Centre points of the United Kingdom

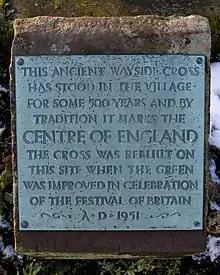
Plaque on the ancient cross at Meriden, West Midlands, the traditional centre of England

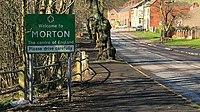
Road sign welcoming visitors to the Centre of England at Morton, Derbyshire

For centuries the parish of Meriden to the west of Coventry has claimed to be the geographical centre of England, and there has been a stone cross there commemorating the claim for at least 500 years. The justification is that the point farthest from the sea is in the parish. Morton, Derbyshire also claims to be the centre of England as it is not only midway along England's longest north-south axis, but also midway between the east coast and the Welsh border. Claims are also made for a tree, the Midland Oak, in Leamington Spa, Warwickshire, although the basis for these claims is not clear.